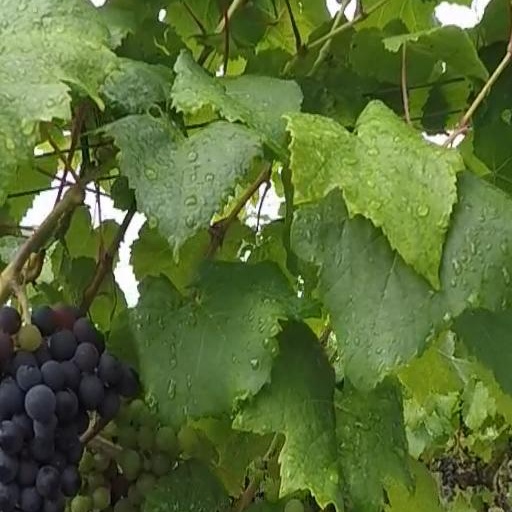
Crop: grape